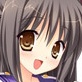
Portrait style: Anime Portrait